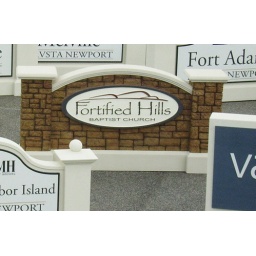
Group shot of sign monuments. Church monument in faux hand-cut block stone.